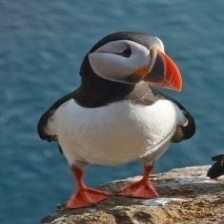
Species: PUFFIN
Scientific name: FRATERCULA